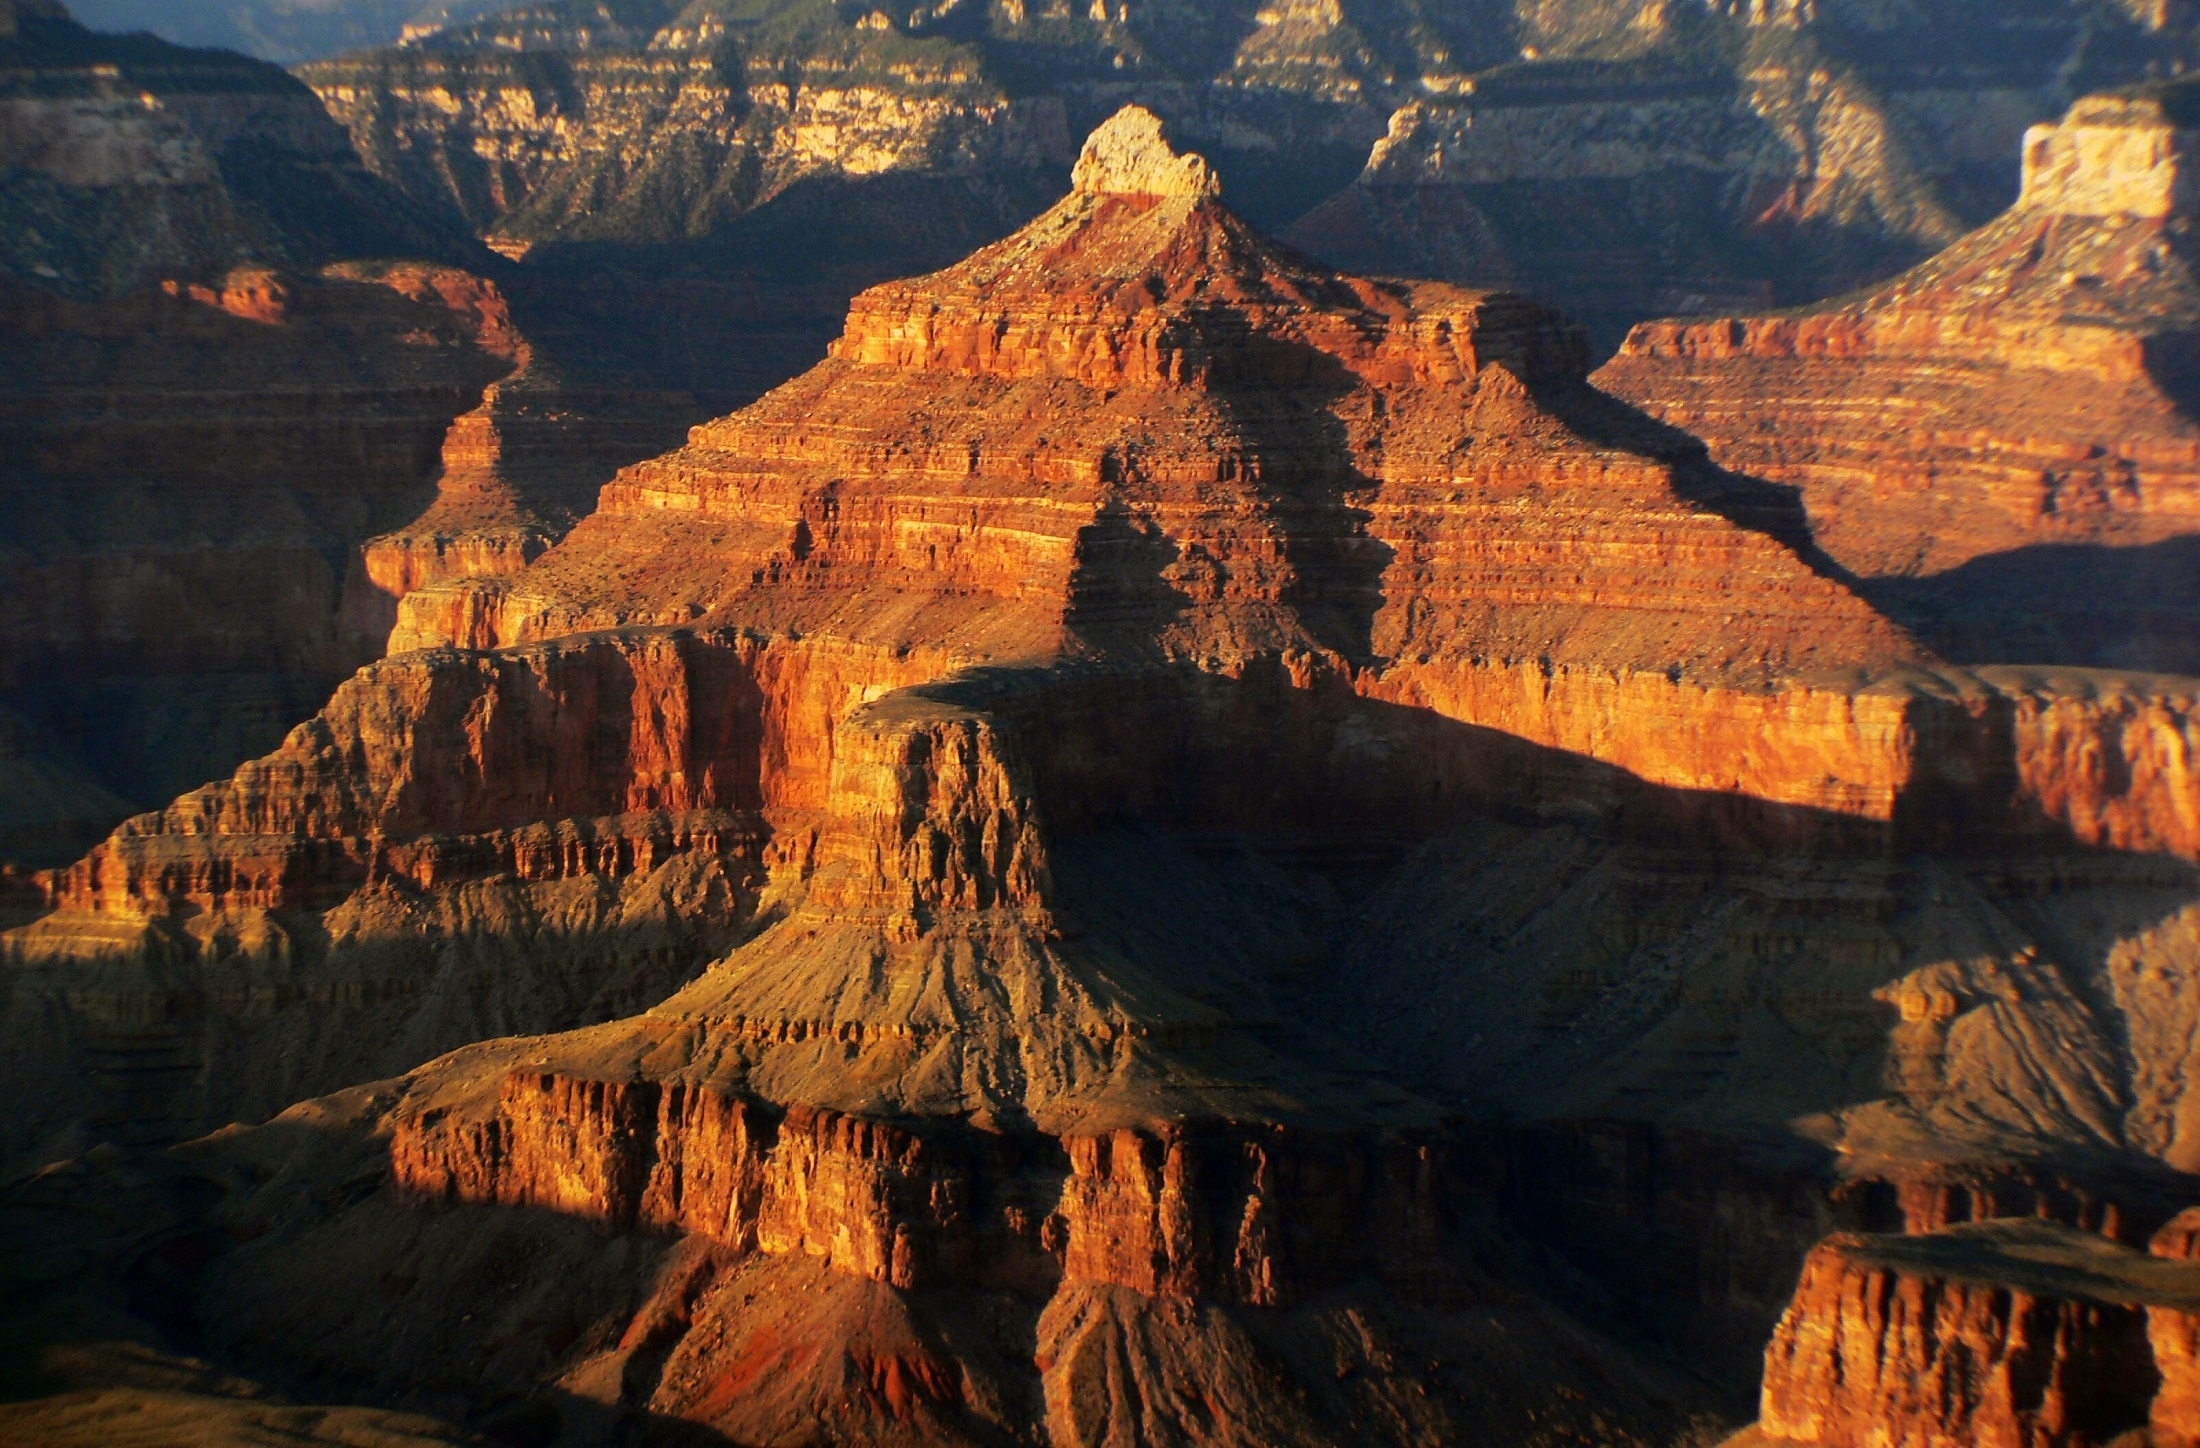
landscape, nature, rock, sunset, river, stone, formation, dusk, twilight, scenic, natural, usa, canyon, grand canyon, national park, erosion, arizona, outdoors, shadows, geology, badlands, wadi, landform, geographical feature